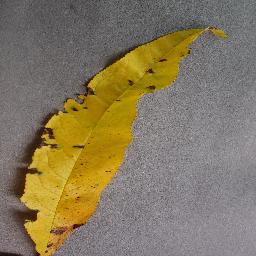
Label: Peach___Bacterial_spot